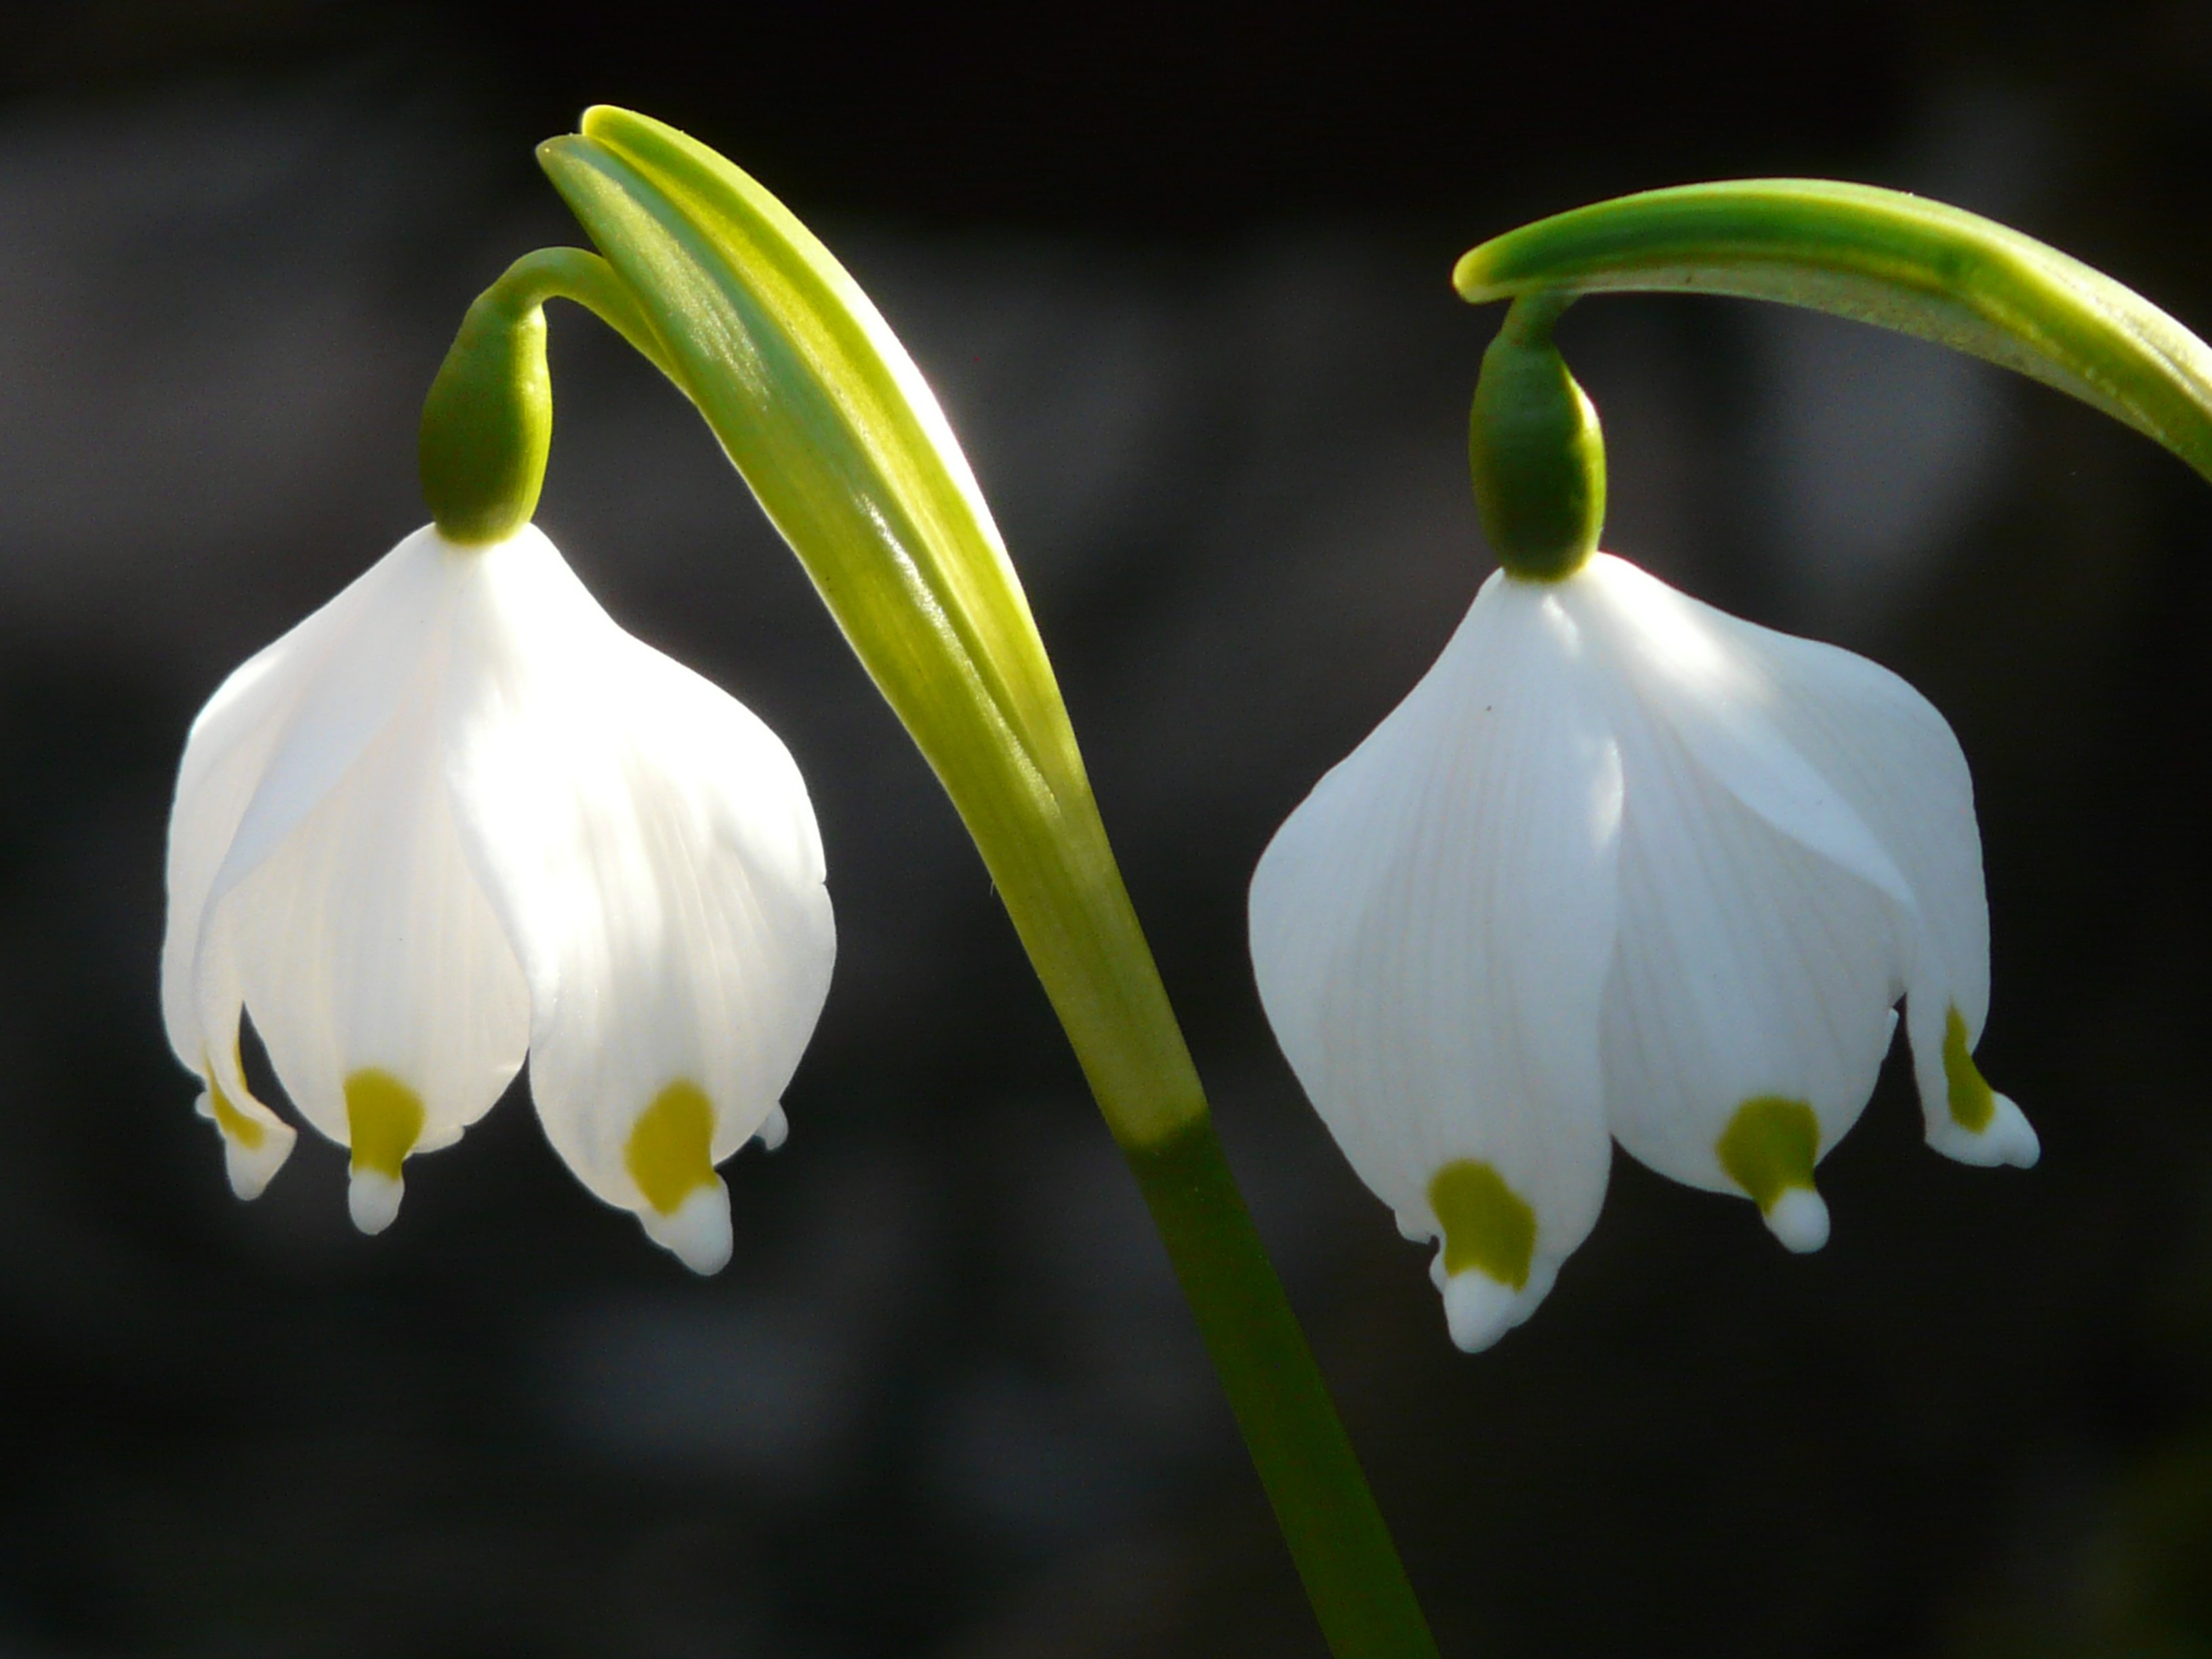
forest, blossom, plant, white, flower, bloom, idyllic, spring, botany, flora, snowflake, beautiful, snowdrop, spring flower, galanthus, macro photography, flowering plant, leucojum, amaryllidaceae, fruehlingsknotenblume, great snowdrops, plant stem, land plant, spring knotenblume, maerzgloeckchen, leucojum vernum